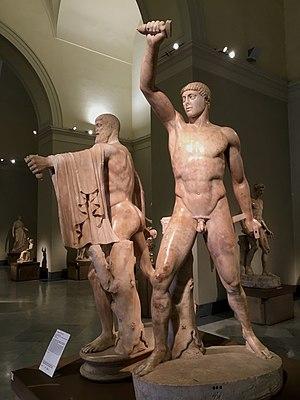
Harmodios et Aristogiton, tous deux morts en -514, sont les Tyrannoctones, assassins du tyran athénien Hipparque.